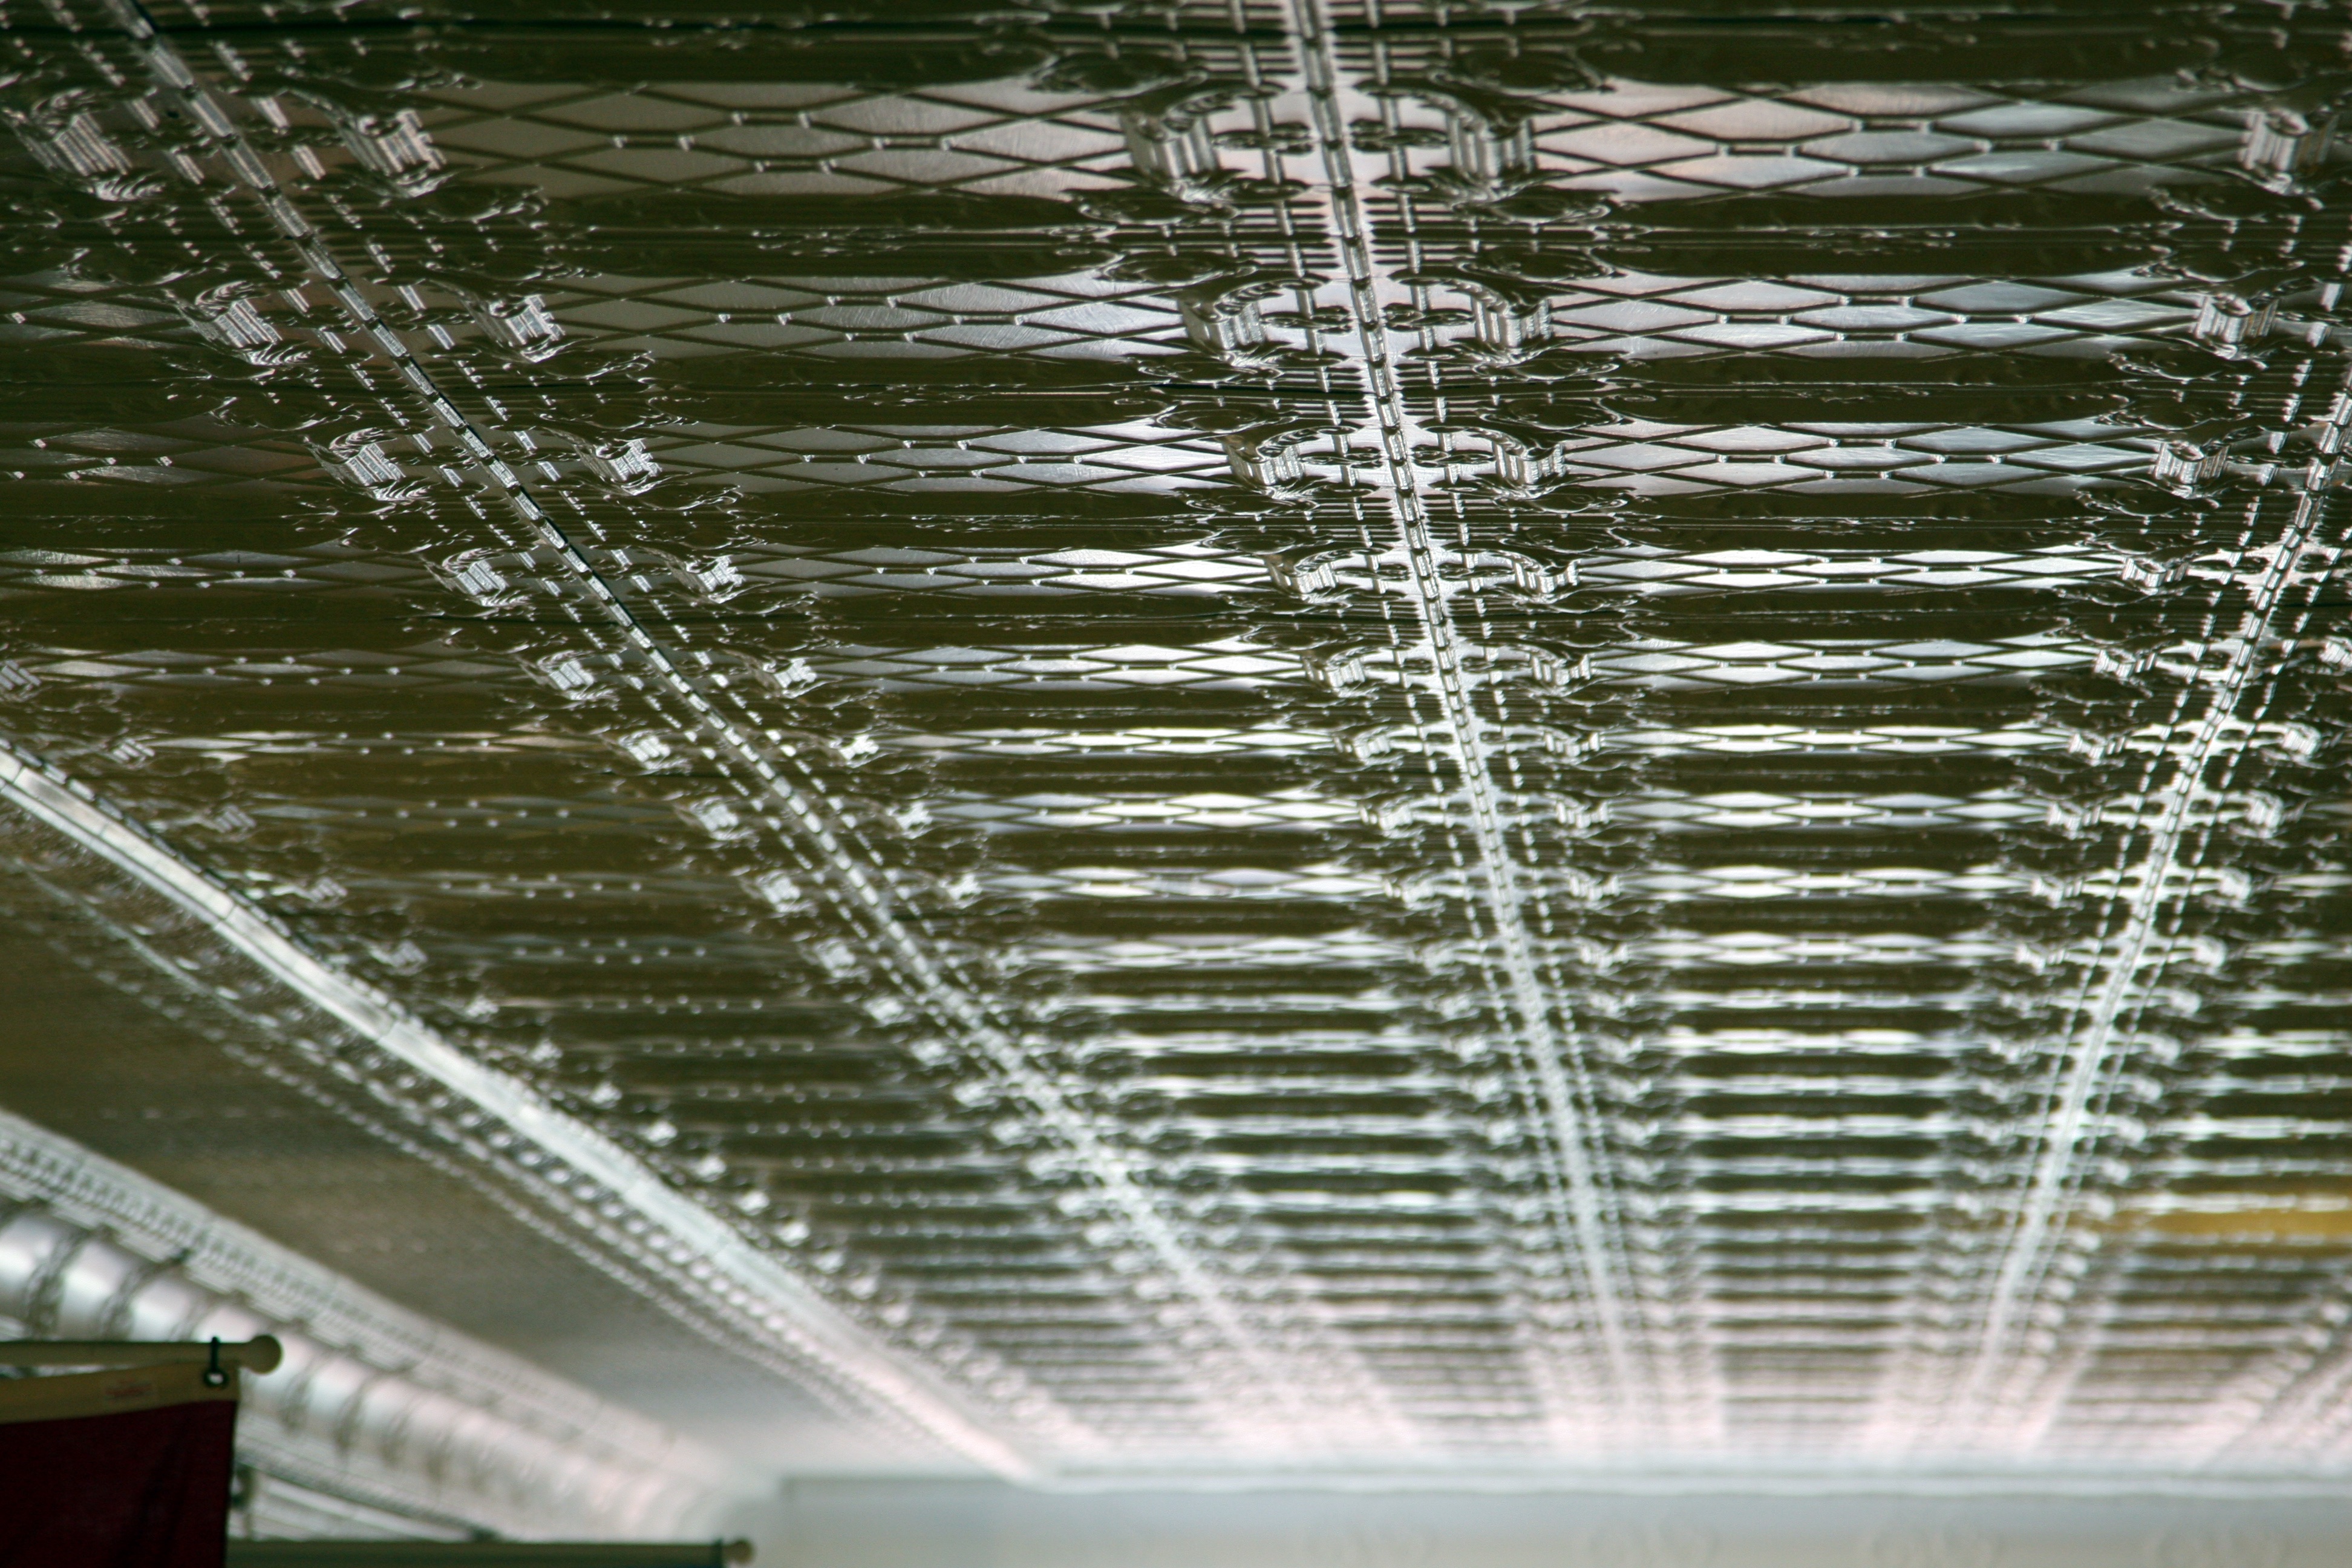
water, light, sunlight, line, reflection, interior design, window covering, outdoor structure